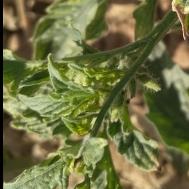
Crop: Tomato
Condition: virosis-d